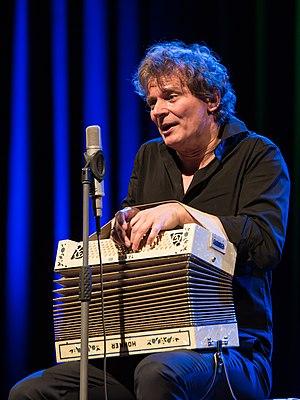
Christian Zehnder, né en 1961 à Zurich, est un musicien suisse. Il est aussi reconnu en Europe pour son chant polyphonique.